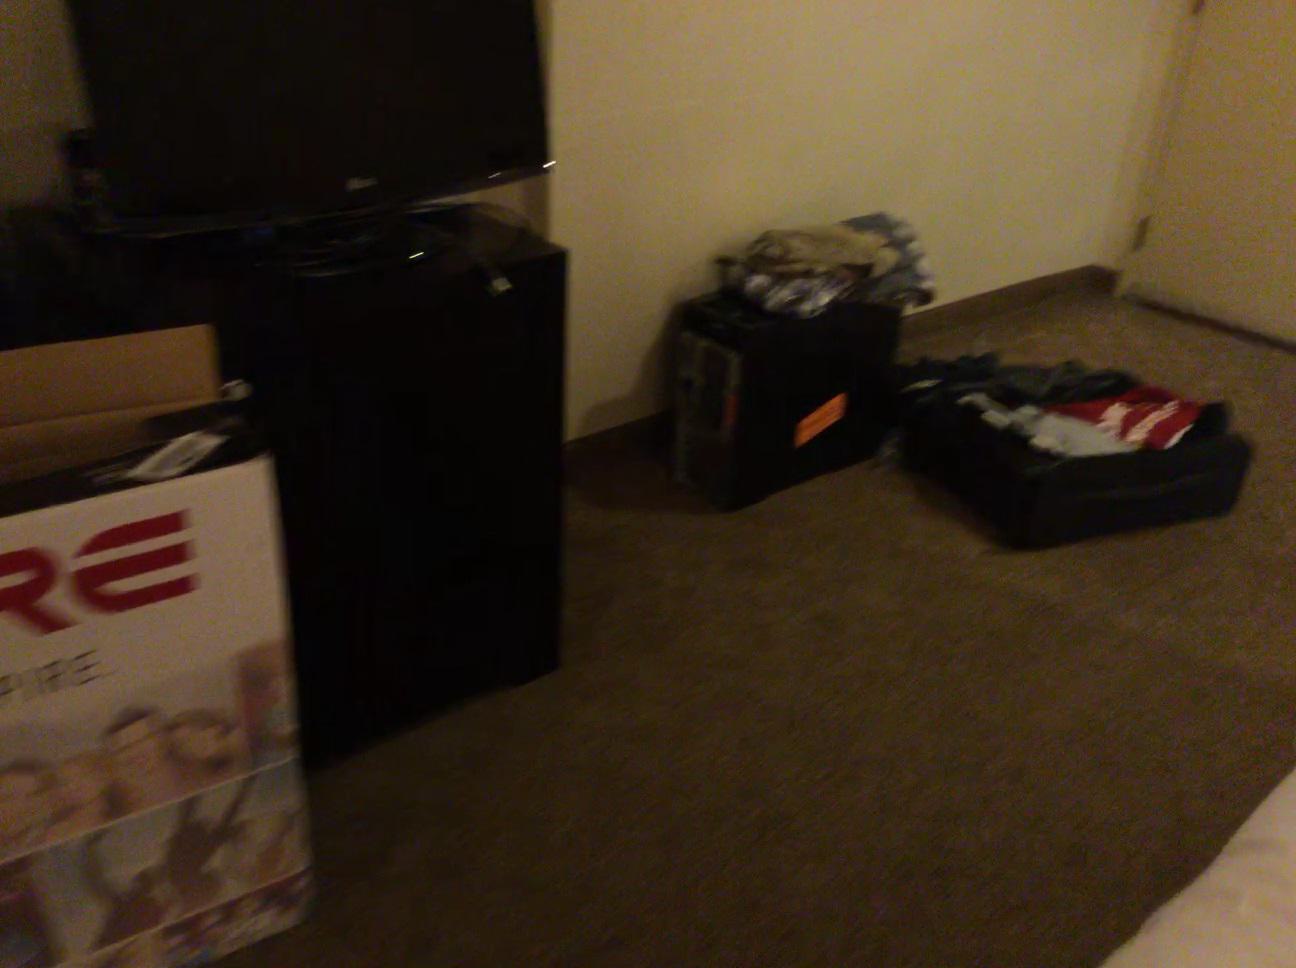
Question: Can the case fit in front of the computer from the second object's perspective? Final answer should be yes or no.
Answer: Yes